Ottoman casualties of World War I

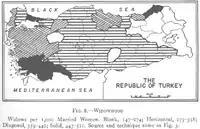
Distribution of widows is used in finding out males perished

Both contemporaries and later historians have estimated that around 1 million Armenians died during the genocide, with figures ranging from 600,000 to 1.5 million deaths.